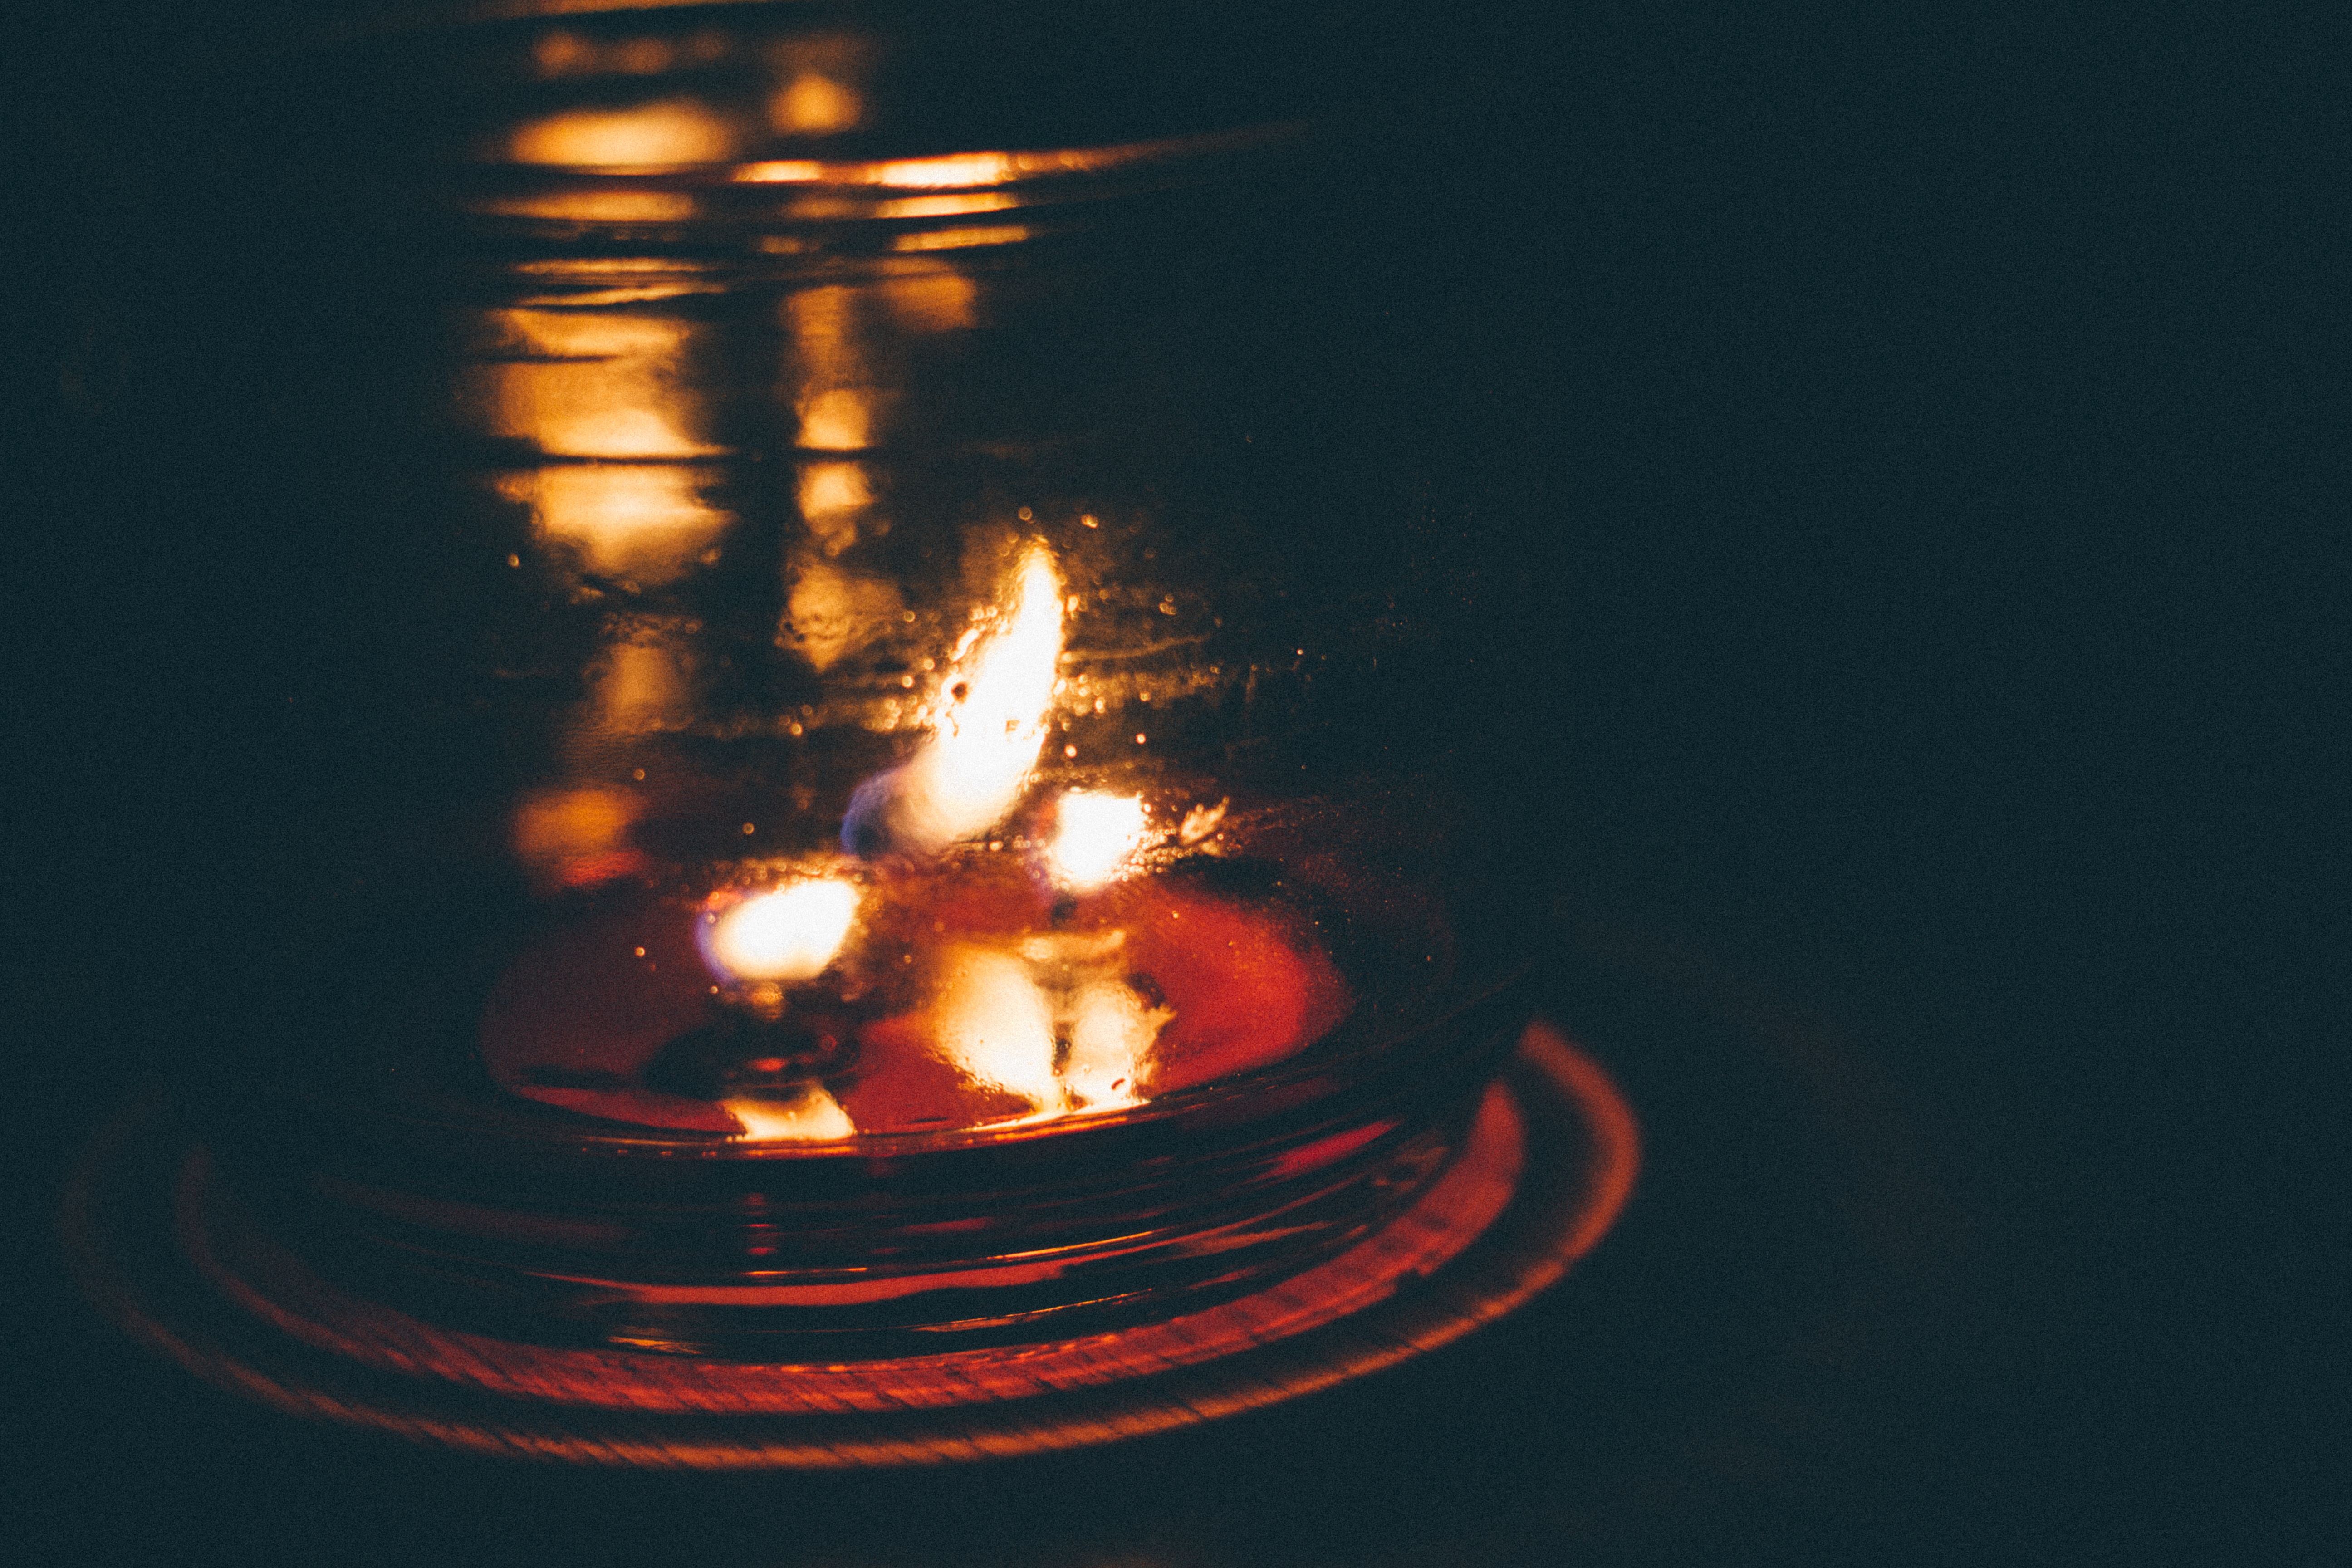
light, reflection, flame, fire, darkness, lighting, circle